GSK-3

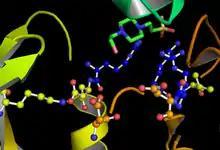
The active site of GSK-3. The three residues in blue bind the priming phosphate on the substrate, as demonstrated by the ligand. Residues D181, D200, K85, and E97.

GSK-3 functions by phosphorylating a serine or threonine residue on its target substrate. A positively charged pocket adjacent to the active site binds a "priming" phosphate group attached to a serine or threonine four residues C-terminal of the target phosphorylation site. The active site, at residues 181, 200, 97, and 85, binds the terminal phosphate of ATP and transfers it to the target location on the substrate (see figure 1).